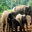
Label: elephant